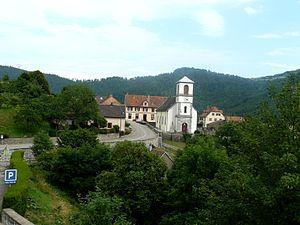
Vue sur le village et l'église depuis le hameau d'Altenbach
Goldbach-Altenbach [gɔltbax altənbax] est une commune française située dans le département du Haut-Rhin, en région Grand Est.